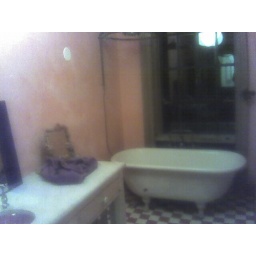
Random bathroom in a random party house